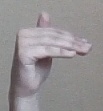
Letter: khaa